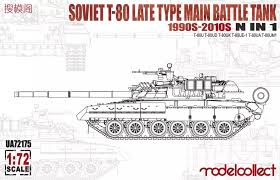
Label: Tank